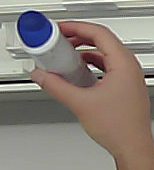
Product: dove_spray